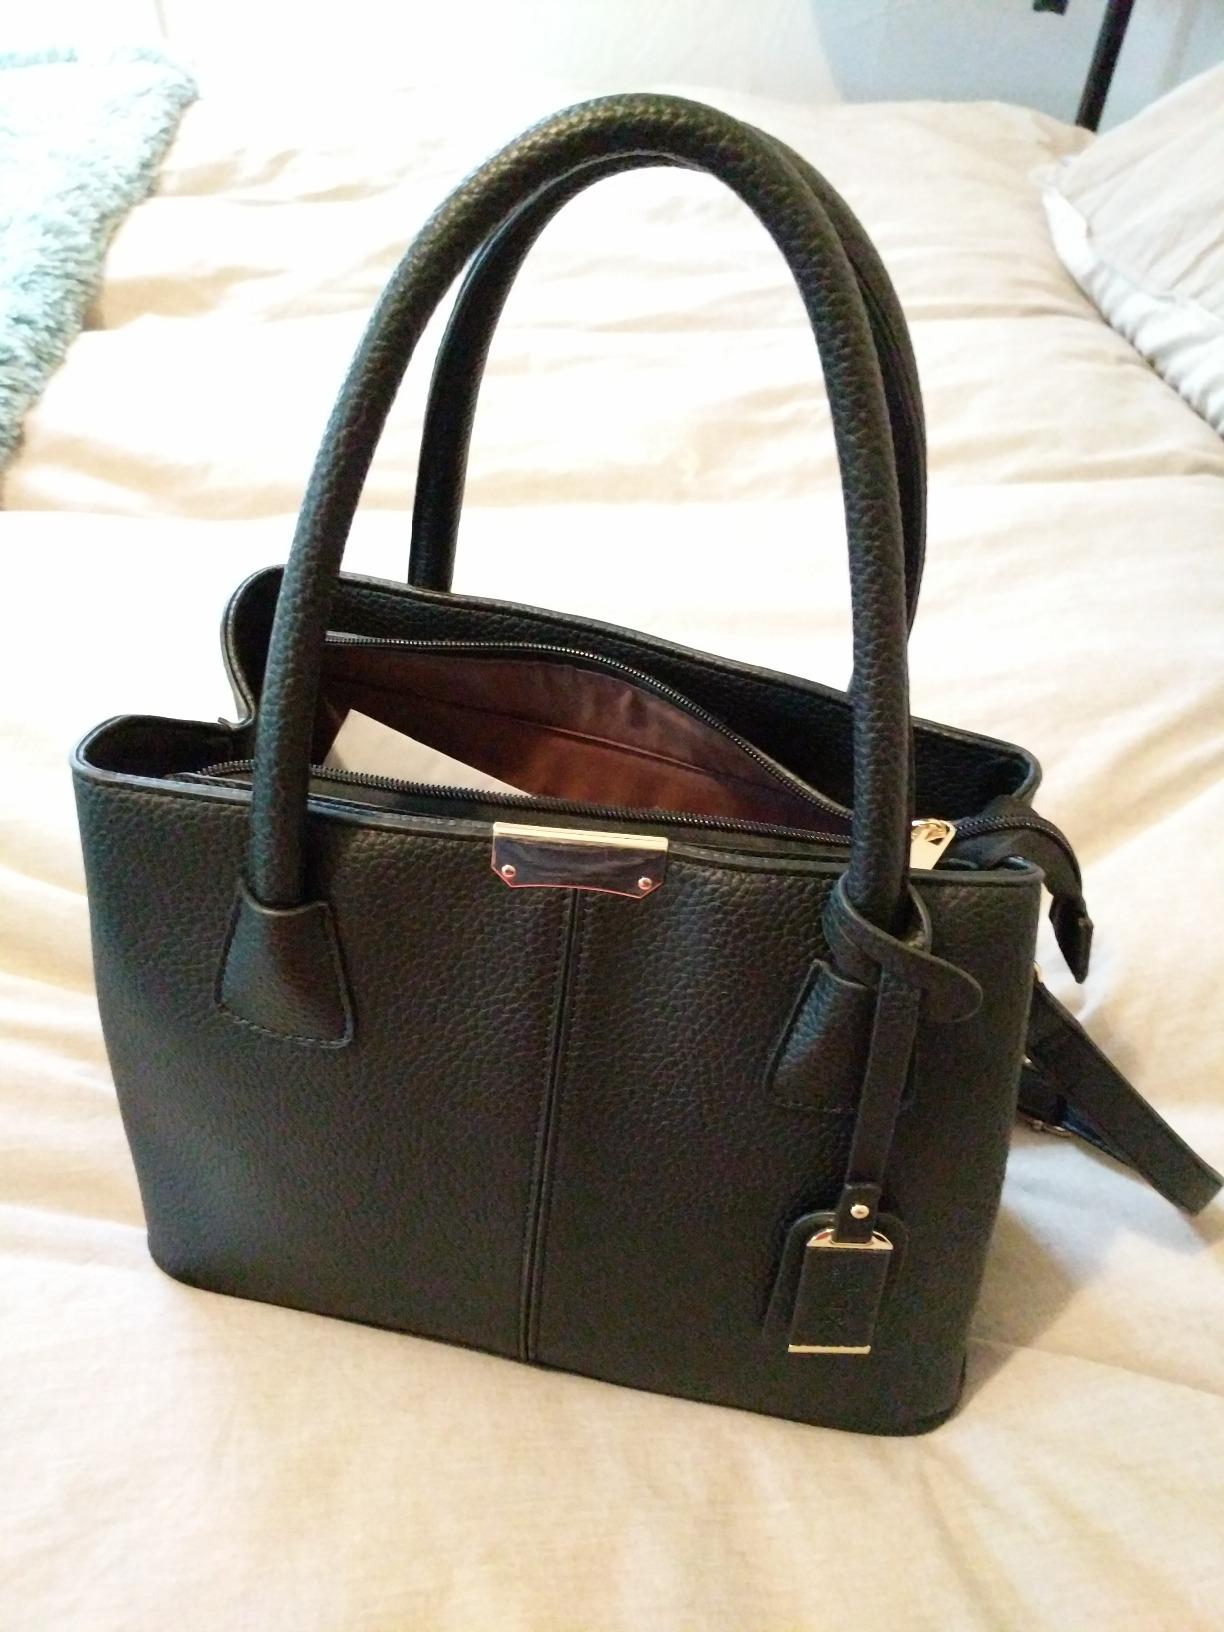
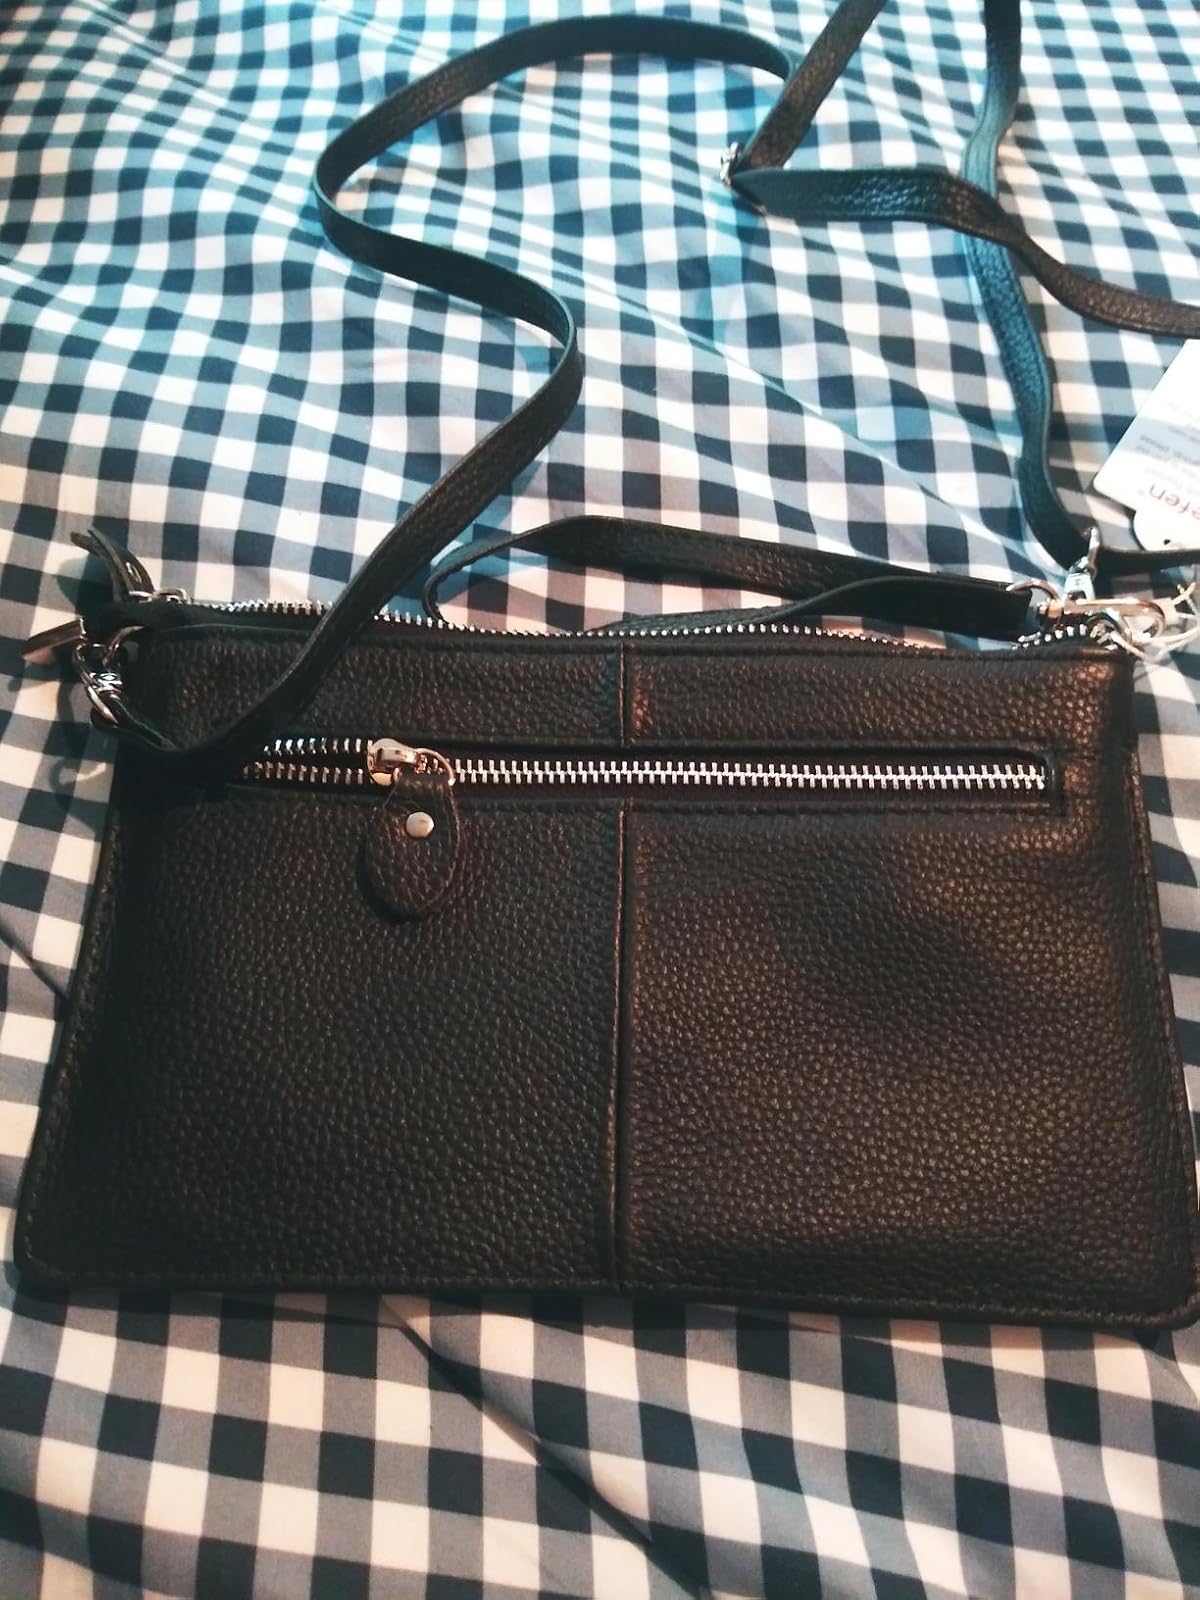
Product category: accessories_handbag
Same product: no